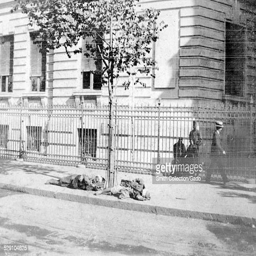
homeless people sleeping in a street